Göteborgs Högre Samskola

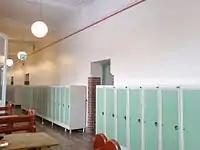
The school's interior

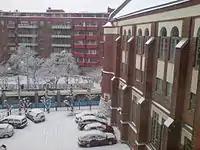
Overlooking one of the parking lots.

The school was established in 1901, and was one of the first coeducation schools in Gothenburg, and the first one with mixed classes in High school. It was non-denominational, so many Jewish families sent their children to the school.